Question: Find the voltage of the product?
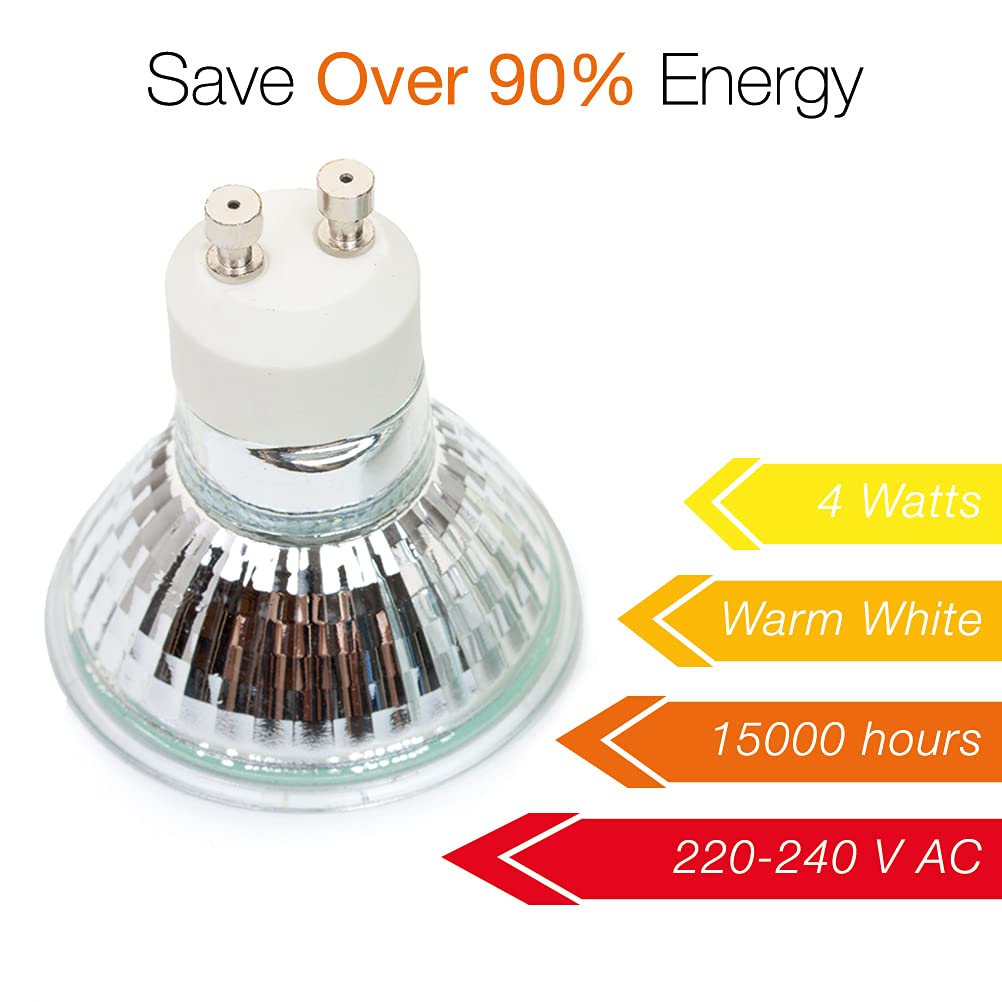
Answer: [220.0, 240.0] volt